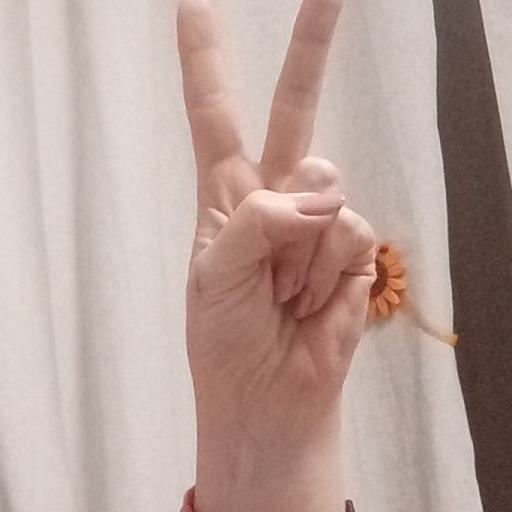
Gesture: peace